Urban combat in the São Paulo Revolt of 1924

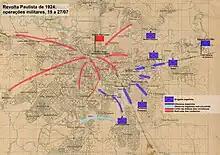

On 27 July it would still be possible to fight for ten to fifteen days, in Isidoro's estimation. Glauco Carneiro cited "expert calculations" according to which the rebels would take another ten days to be forcibly expelled from the city. The withdrawal of the revolutionaries from the capital, heading inland on the night of the 27th, left these considerations as hypotheses. The reasons for this decision were several: the defeats in the direction of Sorocaba, from where a loyalist column was about to cut the road to Campinas, and the futility of prolonging the destruction of the city in a struggle without prospects of victory. Inland, heading towards Mato Grosso, the revolutionary command still believed it had a future.